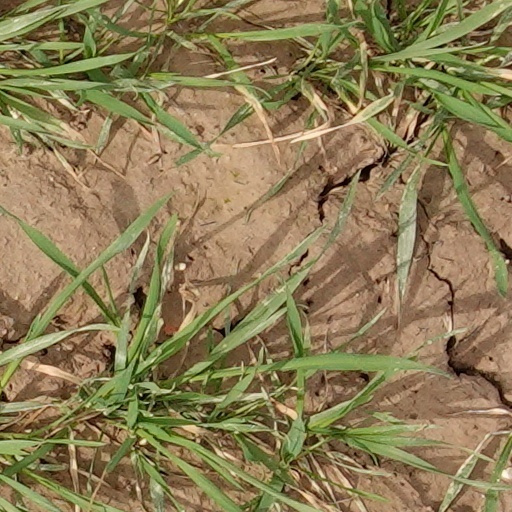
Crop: wheat